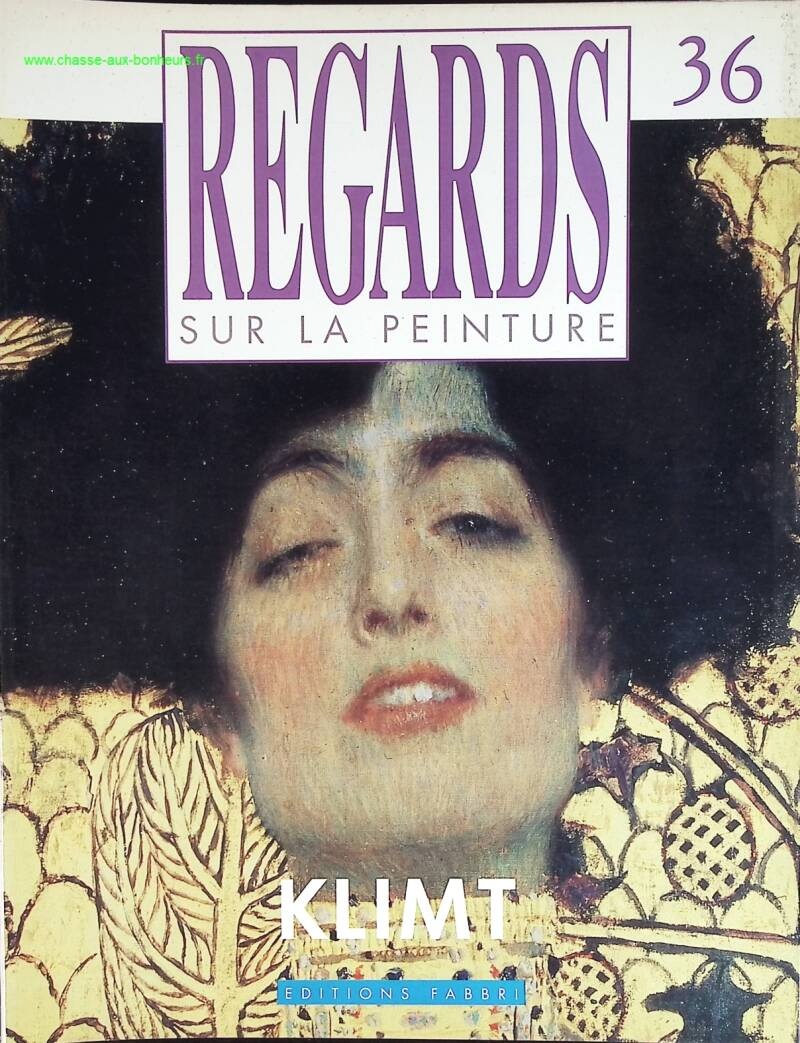
Klimt - Regards sur la peinture - n° 36 - revue magazine
Titre : Klimt - Regards sur la peinture - n° 36 - revue magazine EAN : Livre revue magazine d'occasion petit prix pas cher Le livre correspond à la photo Voir les différents état
Brand: Webador
Category: Media > Magazines & Newspapers > Magazines > Professional Magazines